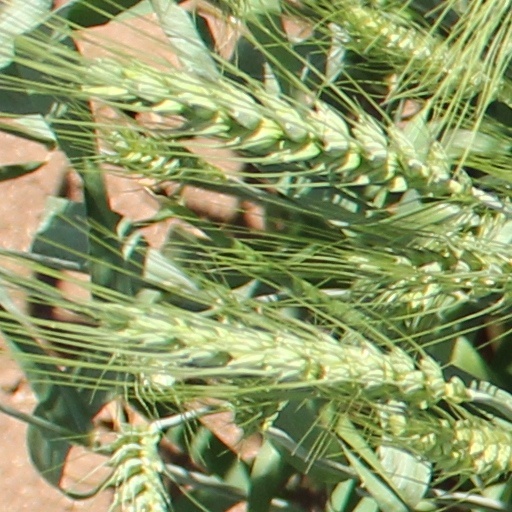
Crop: wheat